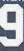
Number: 9